Lake Agnes Tea House

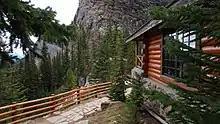
A partial view of Lake Agnes Tea House.

The original log building was replaced in 1981. The new structure features windows, tables, and chairs from the original building.